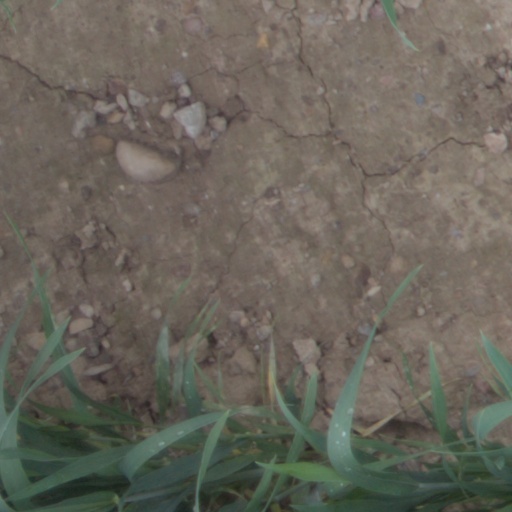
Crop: wheat